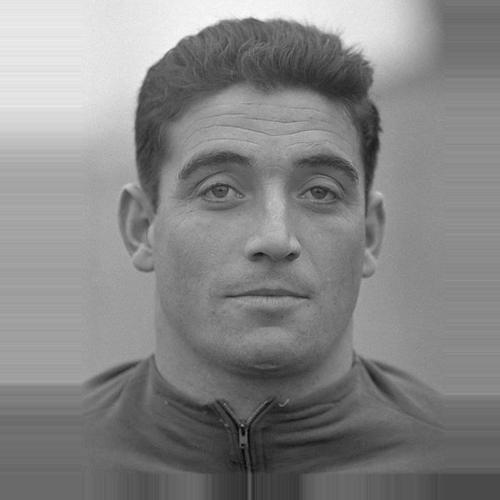
Age: 29